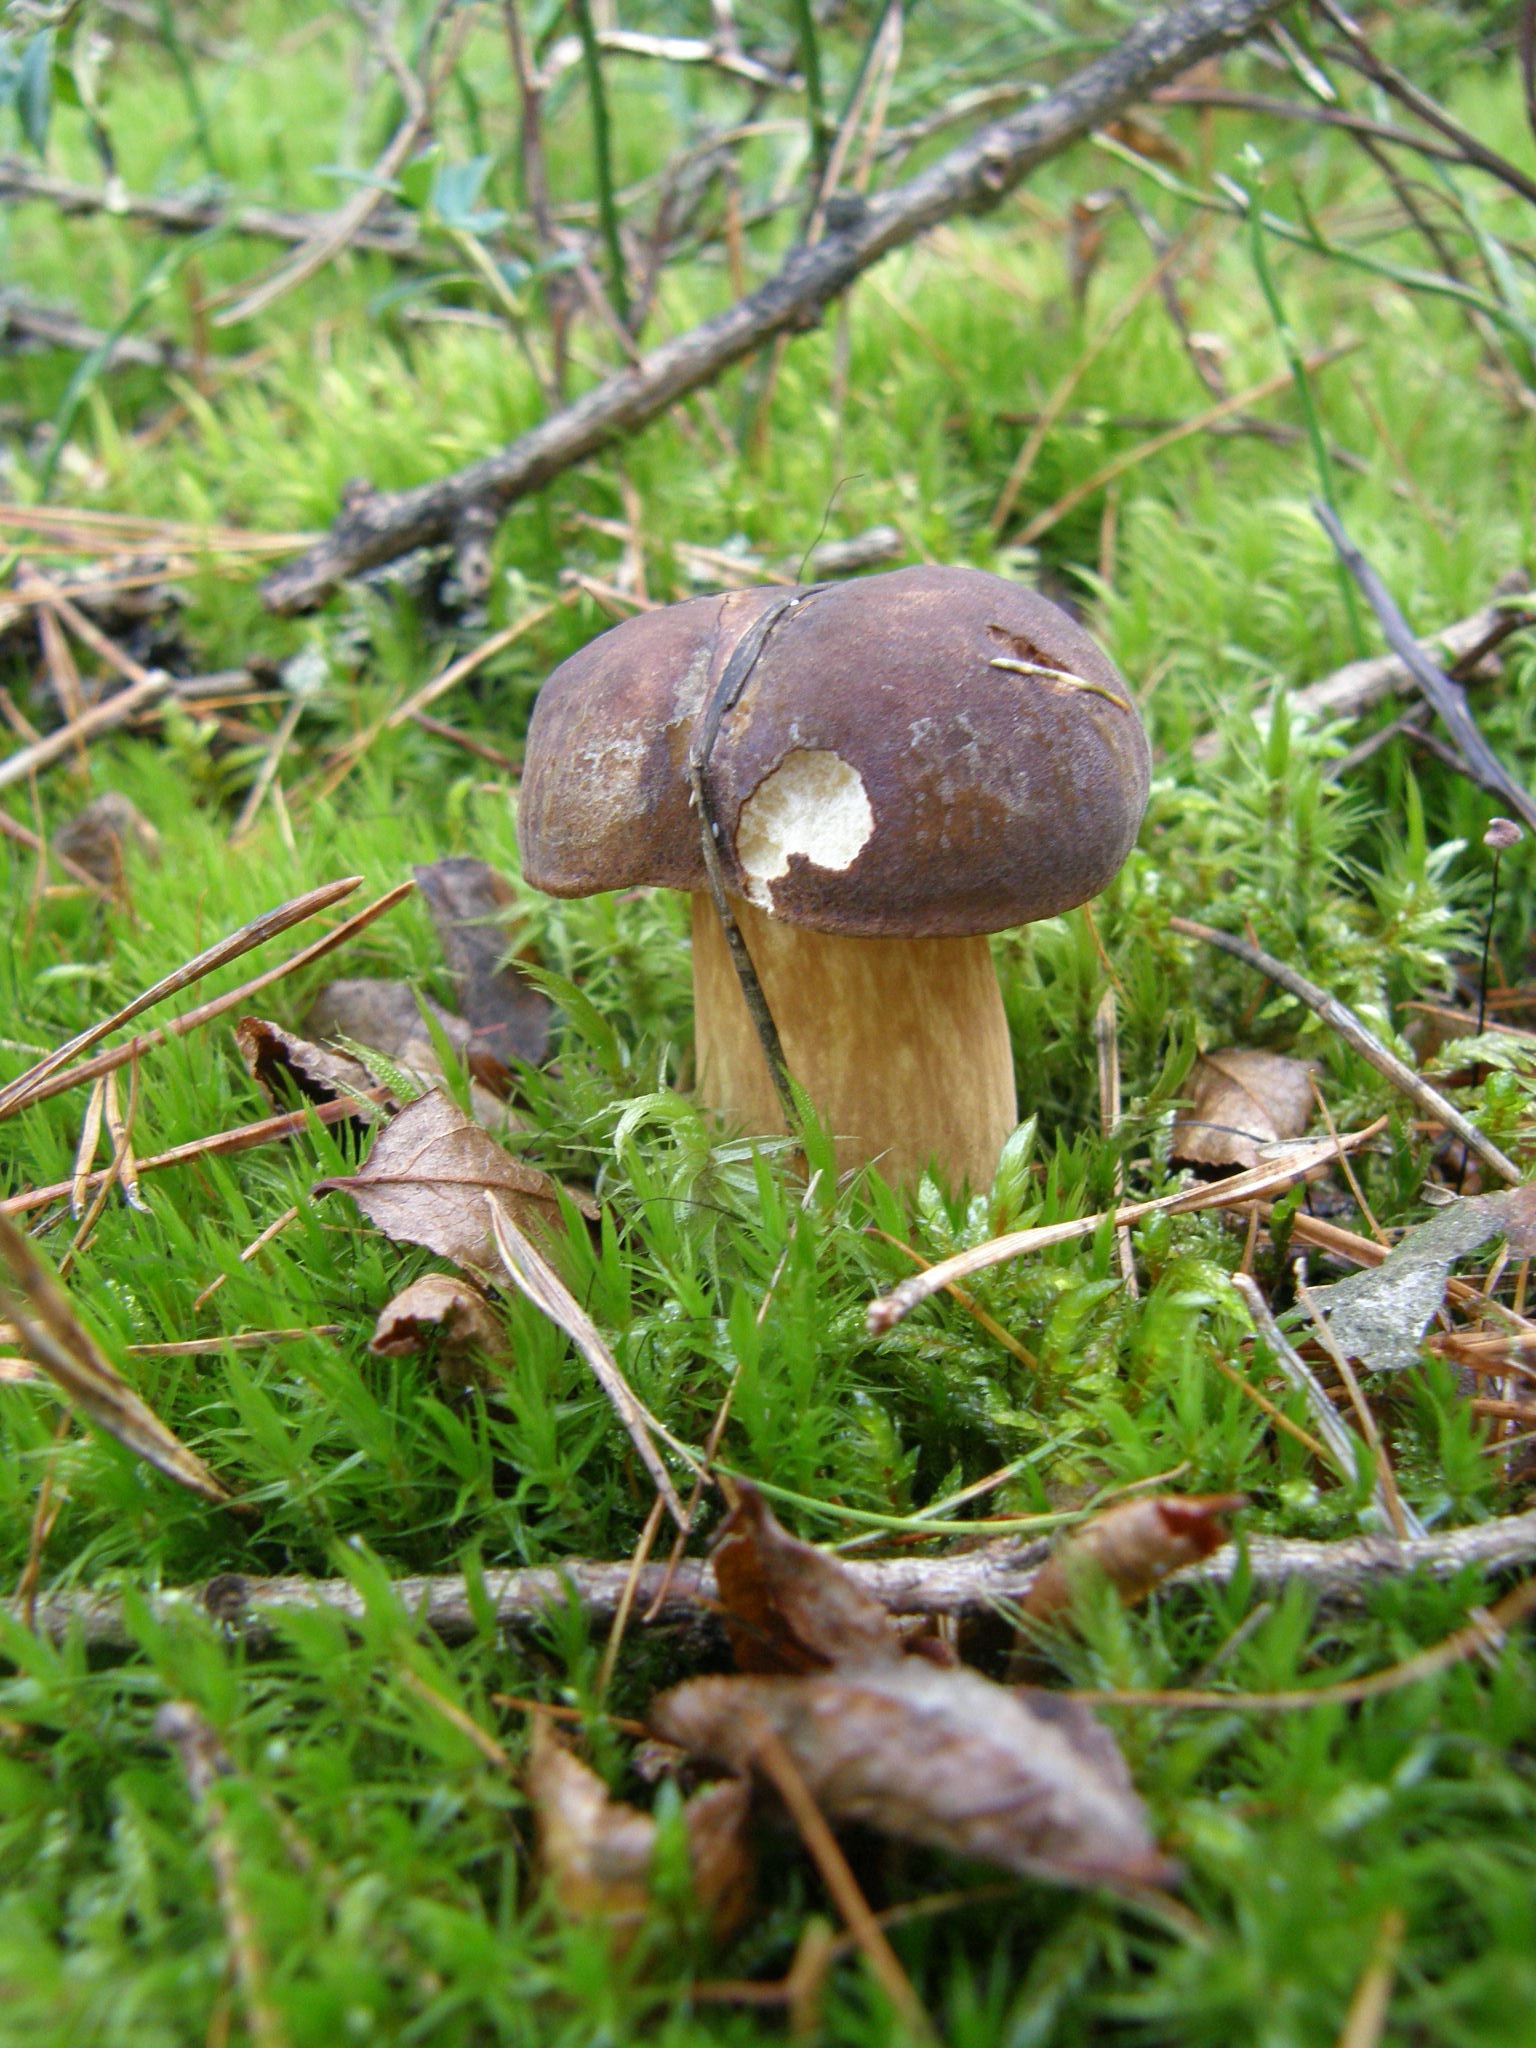
nature, forest, flower, moss, green, autumn, brown, mushroom, flora, fauna, fungus, mushrooms, boletus, woodland, habitat, agaric, bolete, auriculariales, edible, fruiting bodies, agaricus, macro photography, mushroom picking, matsutake, edible mushroom, natural environment, agaricomycetes, agaricaceae, champignon mushroom, penny bun, auriculariaceae